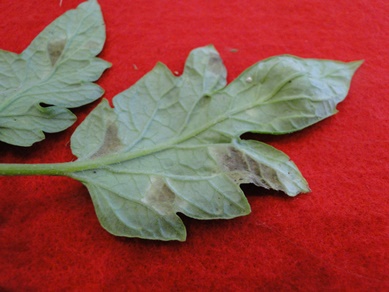
Plant: Tomato
Disease: tomato leaf mold